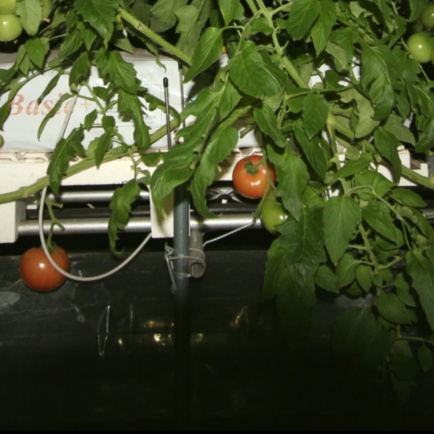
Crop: tomato